Kaden models

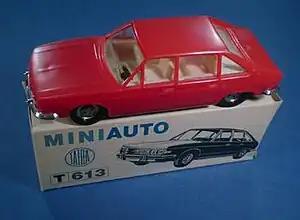
Kaden TatraT613 sedan. Though plastic, probably the best detailed and proportioned scale model car to come out of eastern Europe.

Some of the Miniauto range were copies of Politoys M-Series cars done in plastic, similar to how MacGregor did metal copies of the M-Series in Mexico, and how others were also done in plastic in the Soviet Union like the Maserati Mistral. Some M-series cars offered in plastic by Kaden were a Jaguar XK-E, Mercedes-Benz 220 sedan, Citroen DS, FIAT 1300 and 1800 sedans, a FIAT 1100 Lusso Berlina, Alfa-Romeo 2000 Berlina, an Innocenti Austin A40, and a Ford Anglia Deluxe. These could be offered in tasteful whites, grays, and reds or odd, unrealistic, and very un-Politoys bright pinks, chartreuses, purples, and oranges.